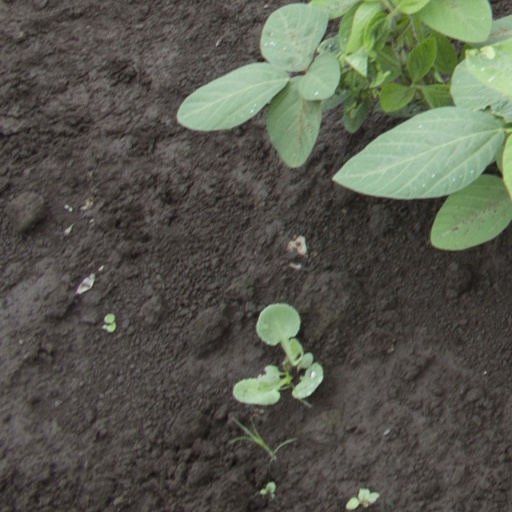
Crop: soybean